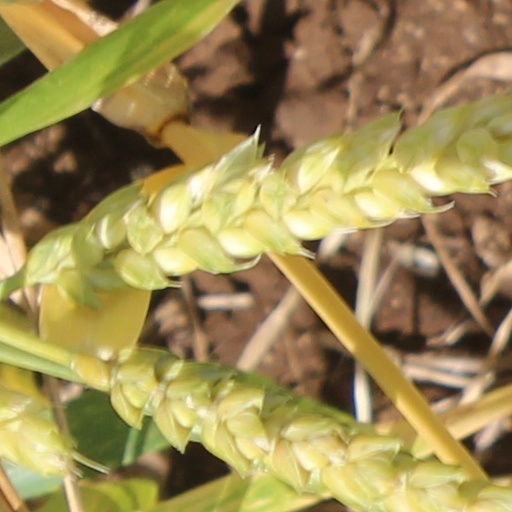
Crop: wheat